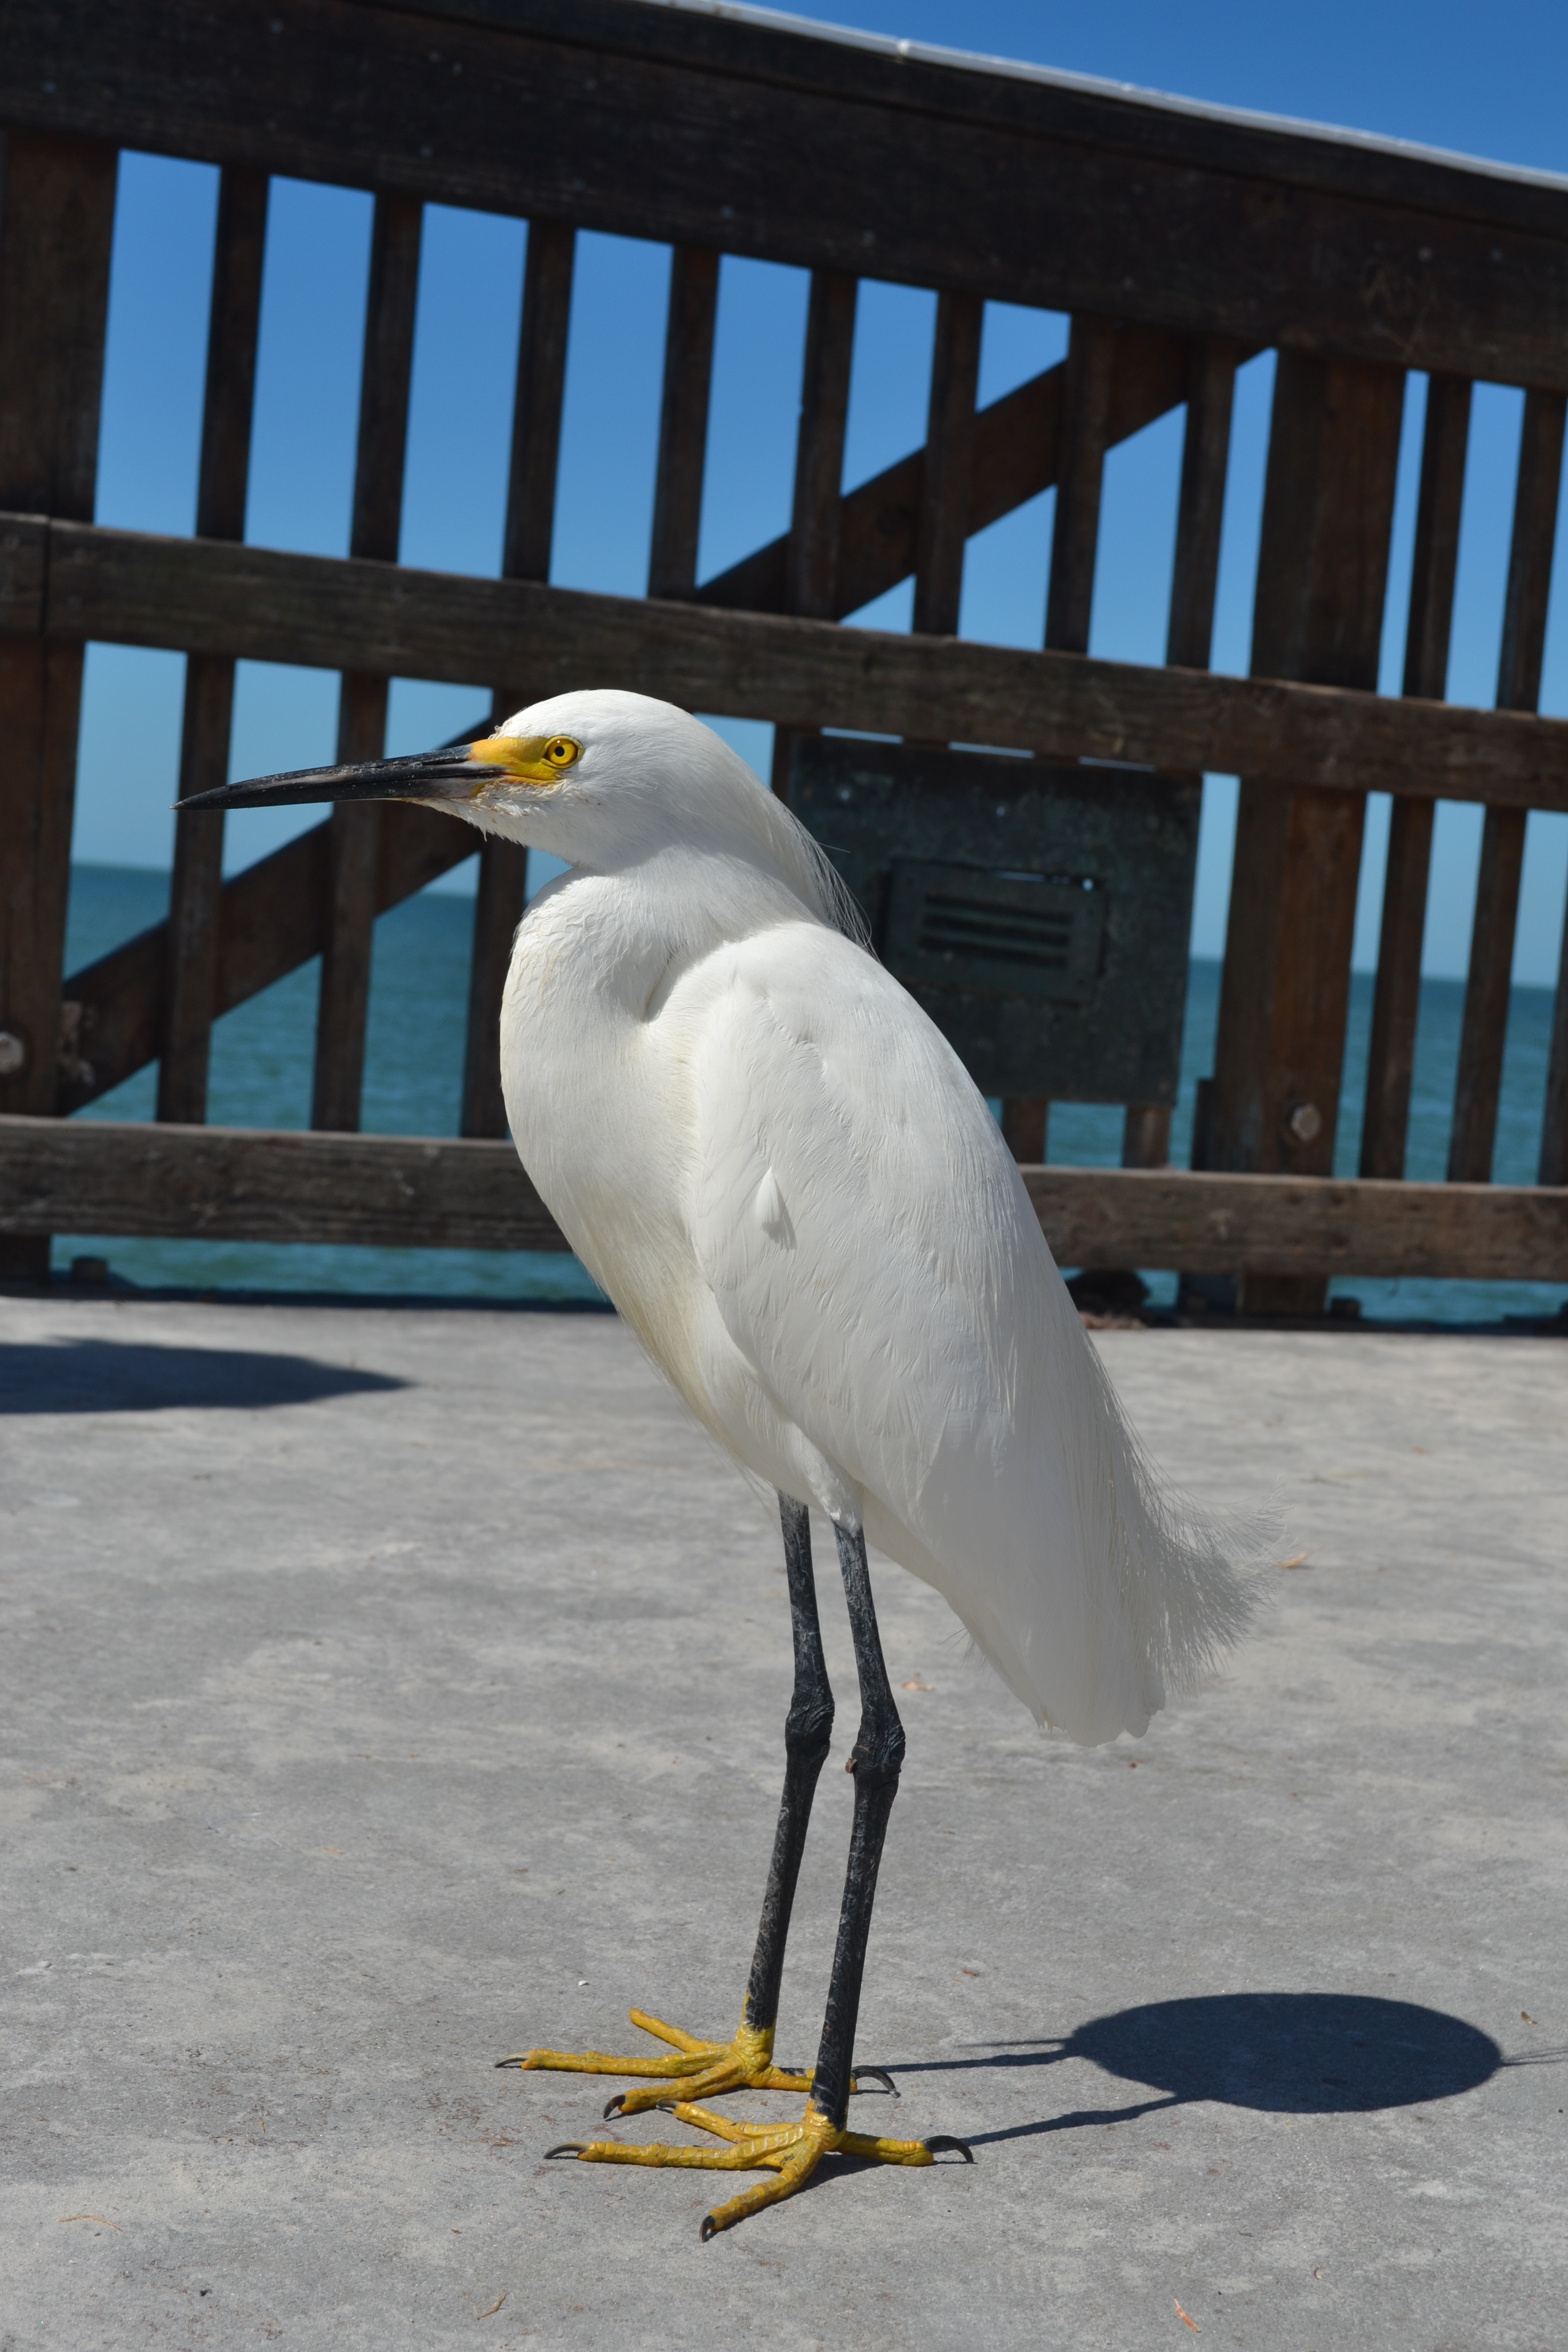
beach, sea, nature, snow, winter, bird, wing, white, seabird, summer, wildlife, gull, beak, tropical, blue, fauna, vertebrate, charadriiformes